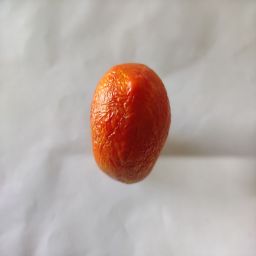
Crop: Tomato
Quality: Old